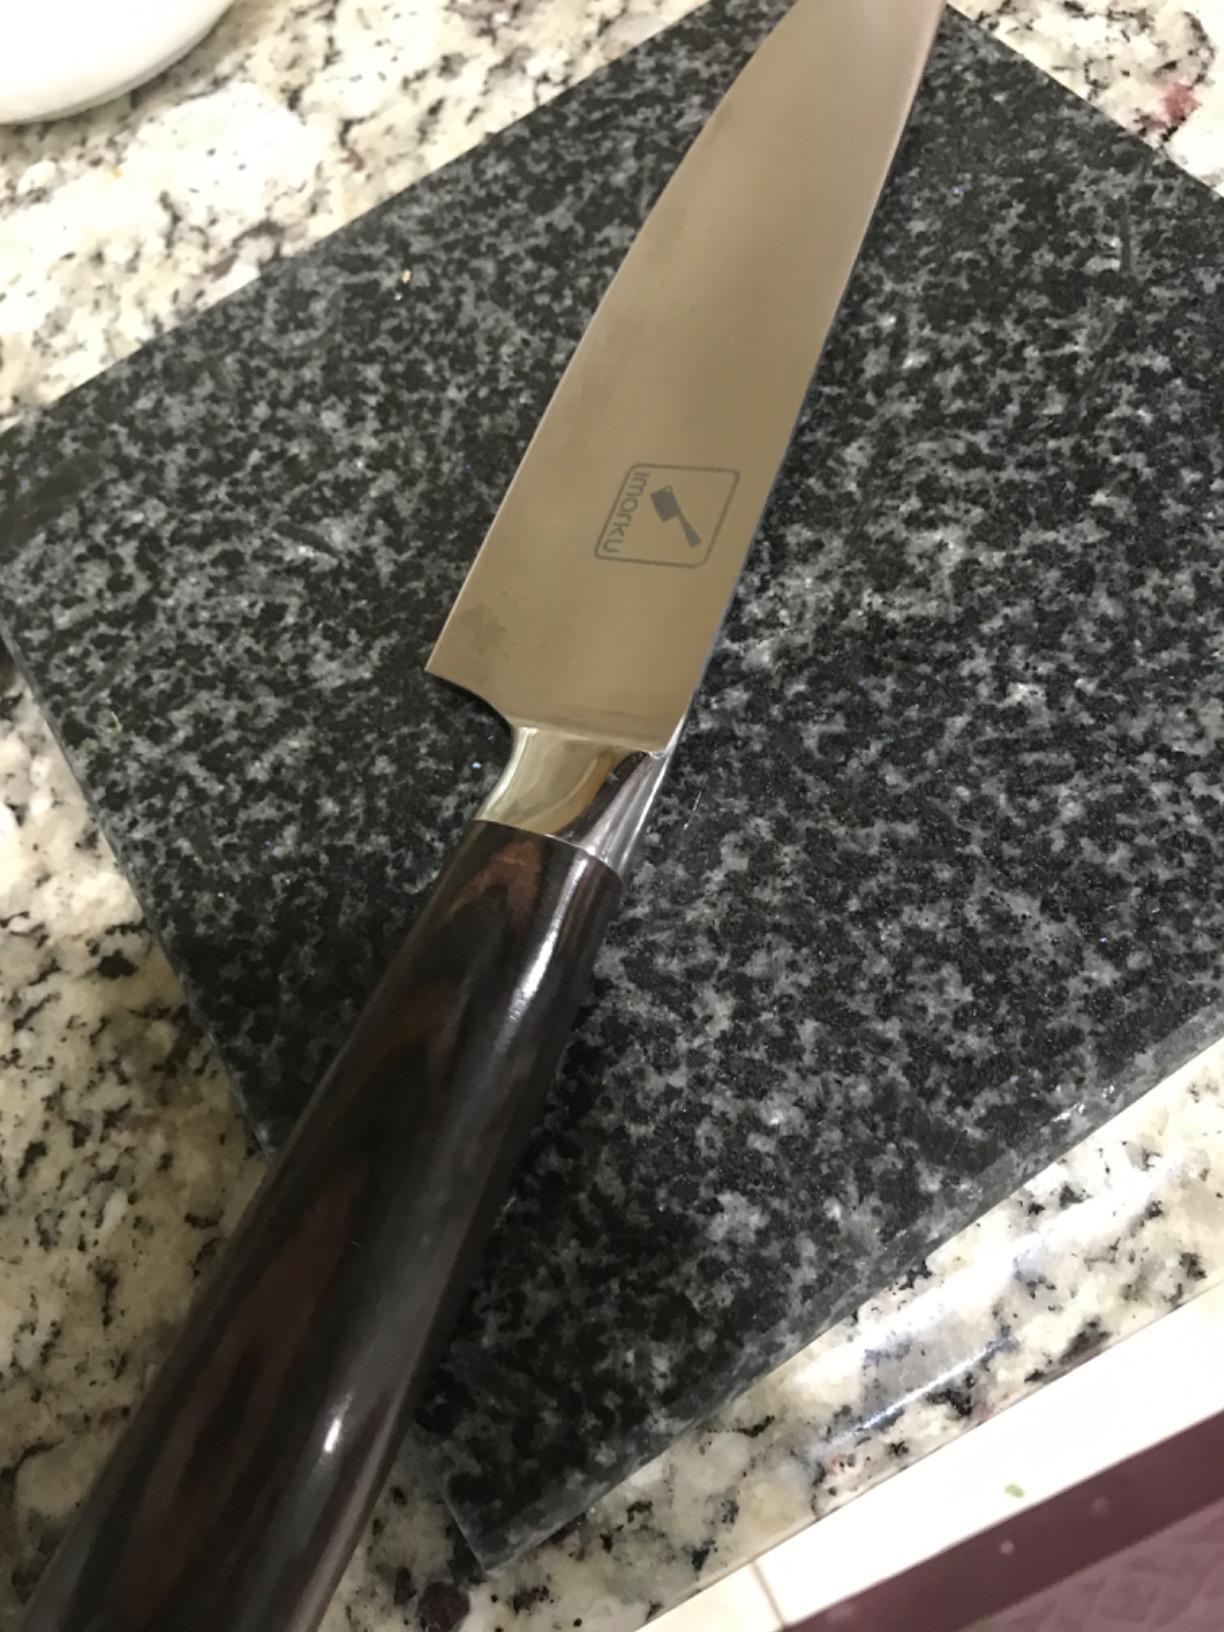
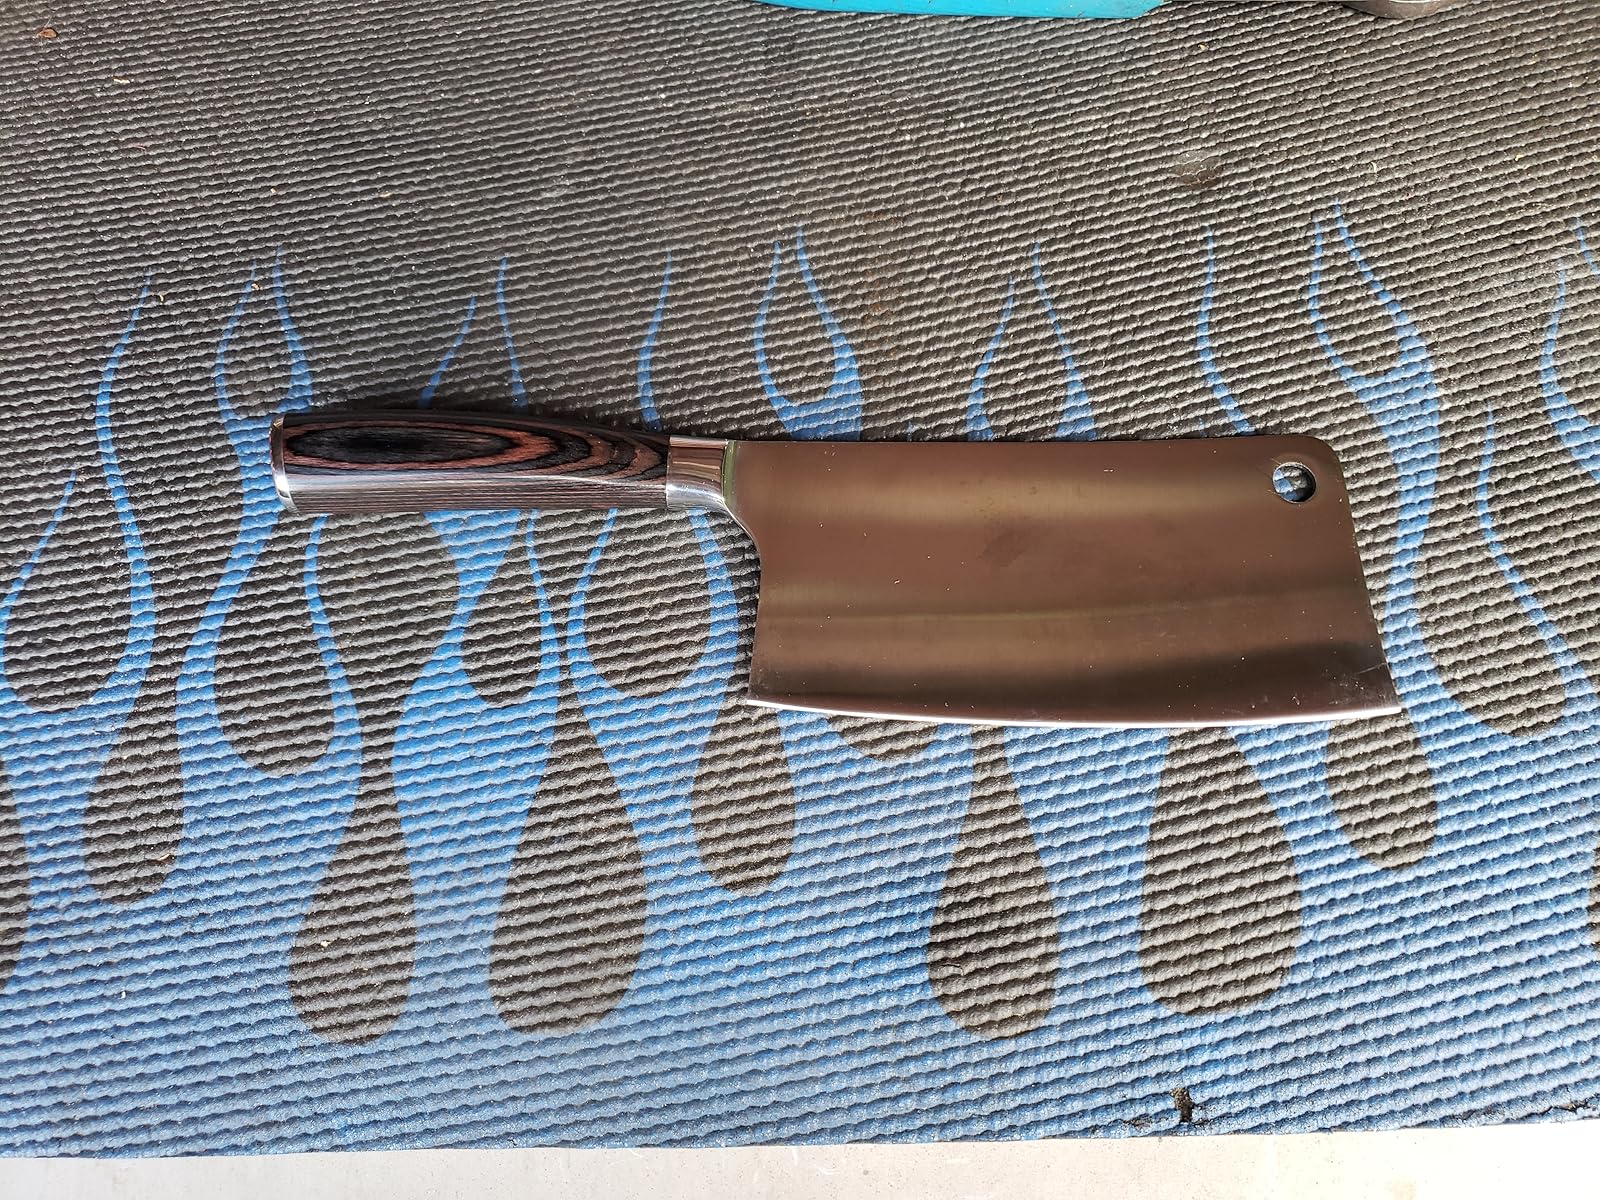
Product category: items_knife
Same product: no